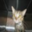
Label: cat